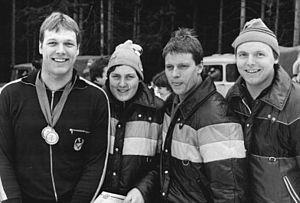
Jochen Pietzsch, né le 1ᵉʳ décembre 1963, à Halle, est un lugeur allemand. Avec Jörg Hoffmann, il courait notamment en double homme.
Bettina Schmidt est une lugeuse est-allemande née le 2 juin 1960 à Staßfurt. Elle est notamment médaillée d'argent olympique en 1984.